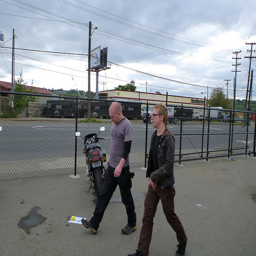
A pair of people walk alongside the fence.
Two guys walking past a parked motorbike.
A couple of people walking by a motor bikes.
Two people are walking in a parking lot behind gates.
A couple of men walking across a parking lot.